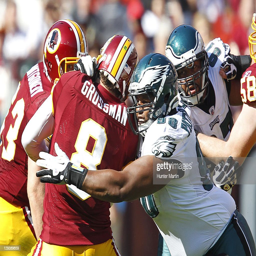
defensive tackle # sacks american football player during a game .